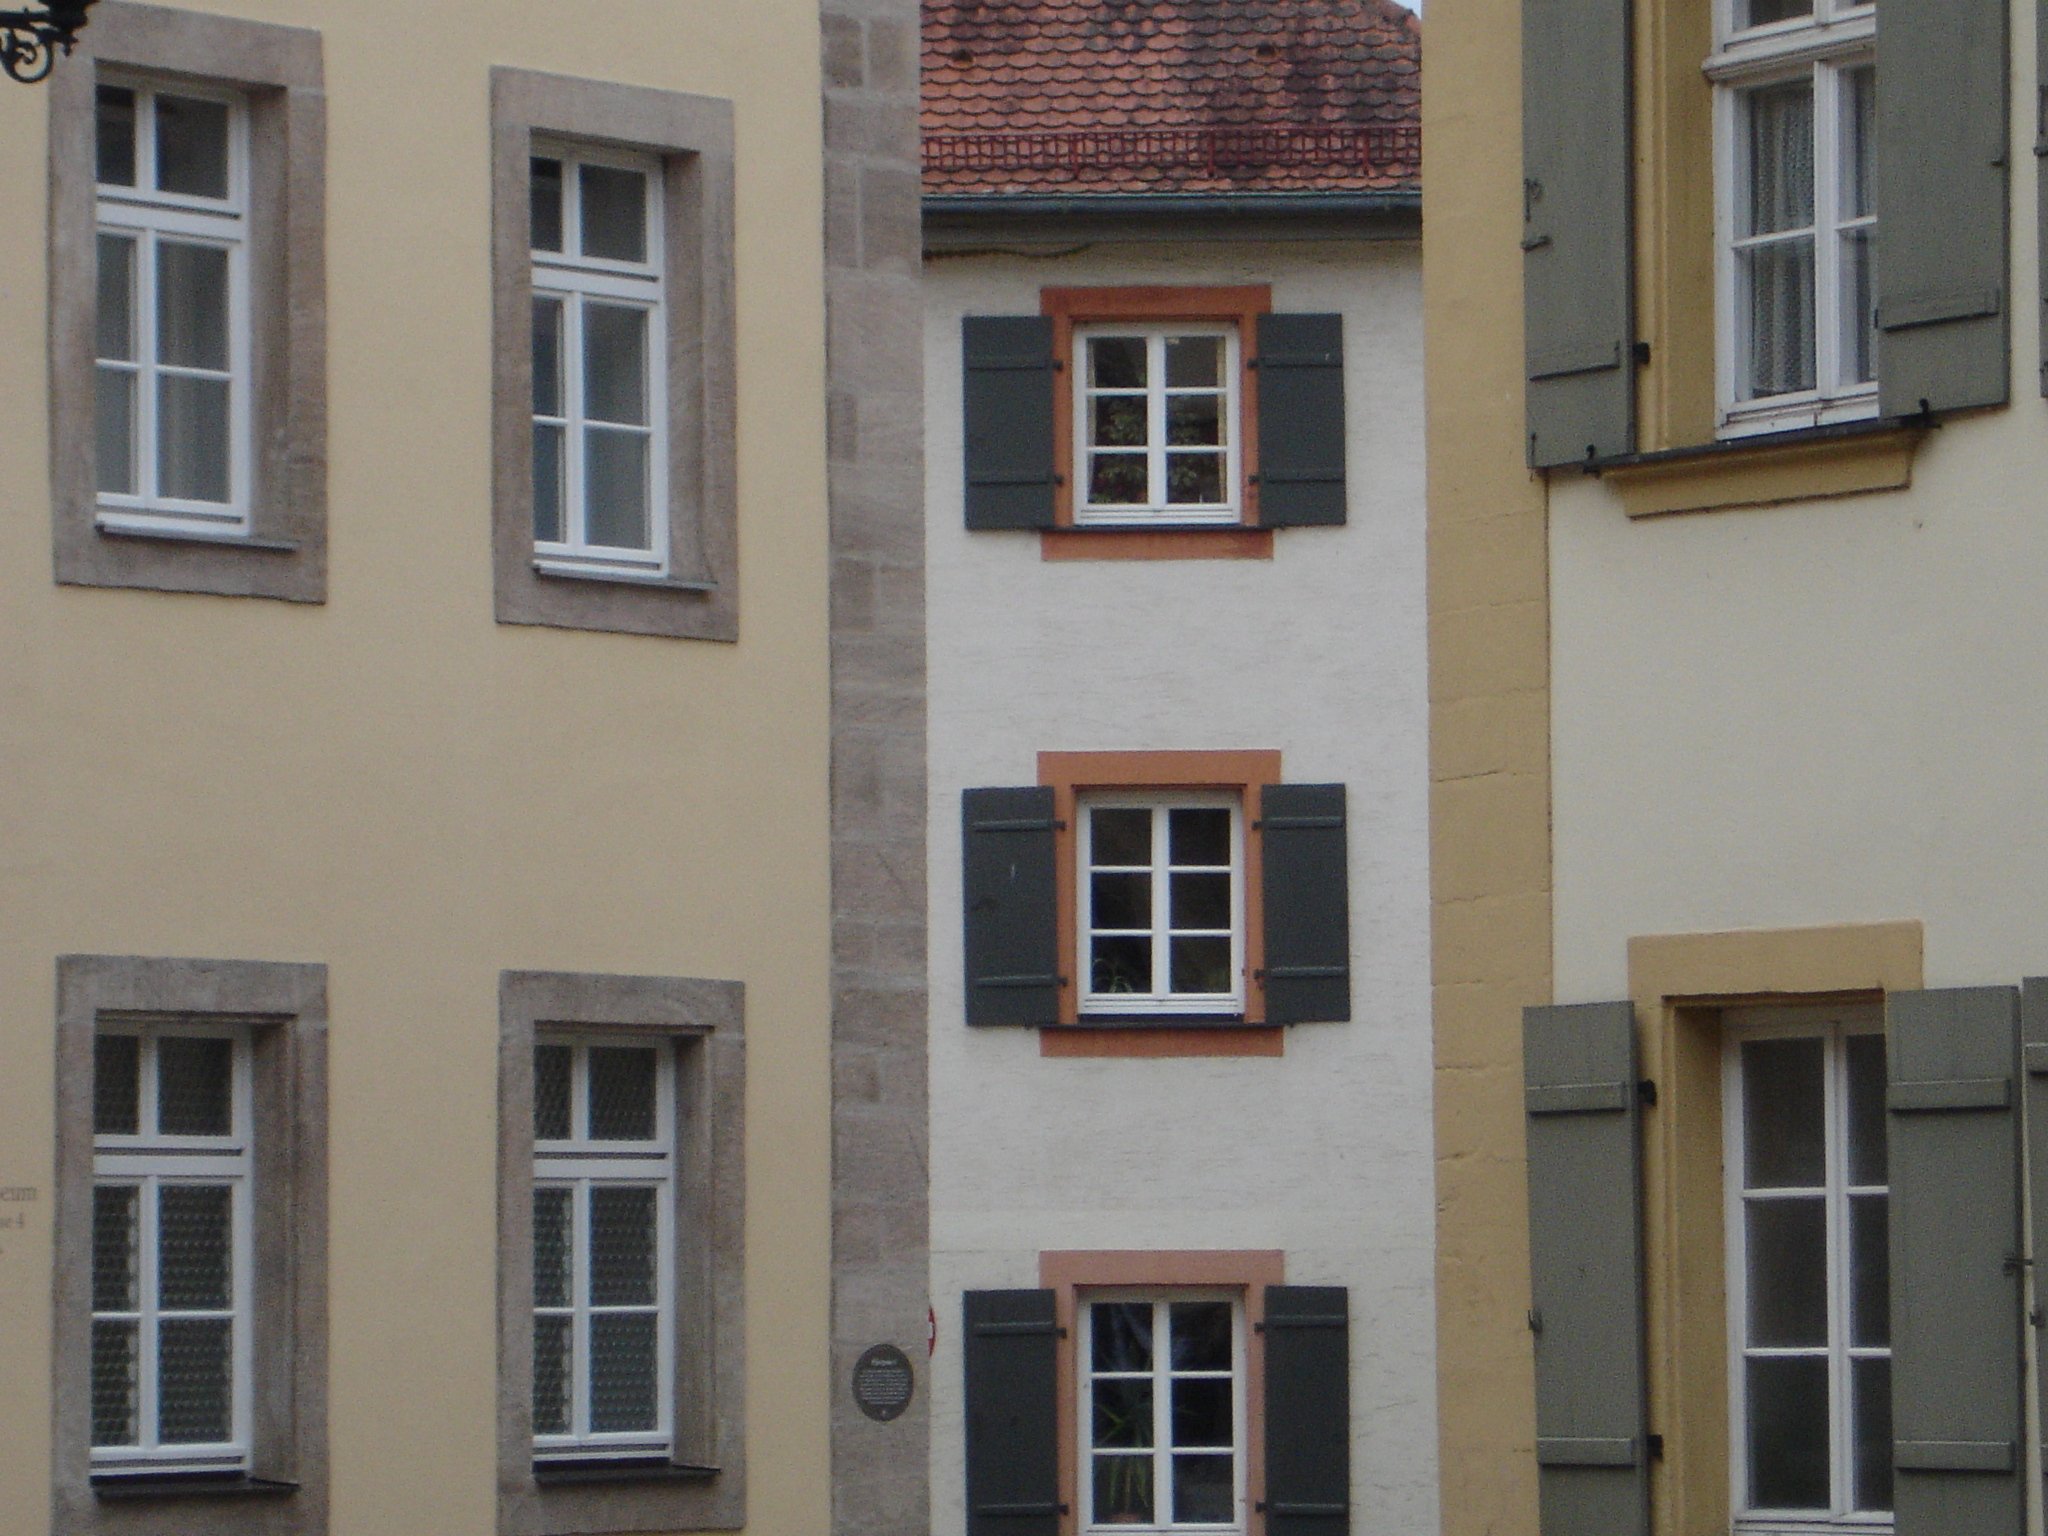
house, window, building, city, home, live, cottage, facade, property, living room, brick, apartment, shutters, homes, estate, brickwork, siding, neighbourhood, residential area, sash window